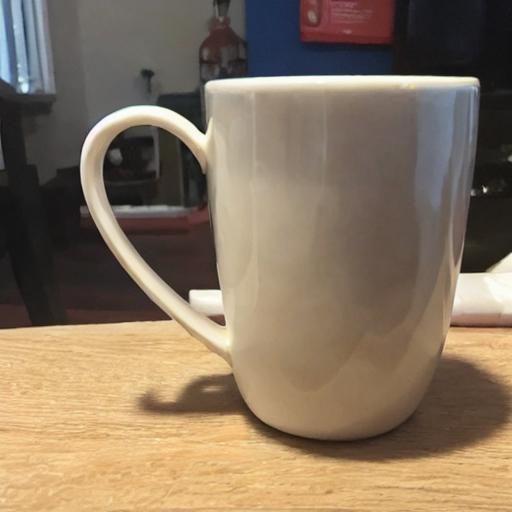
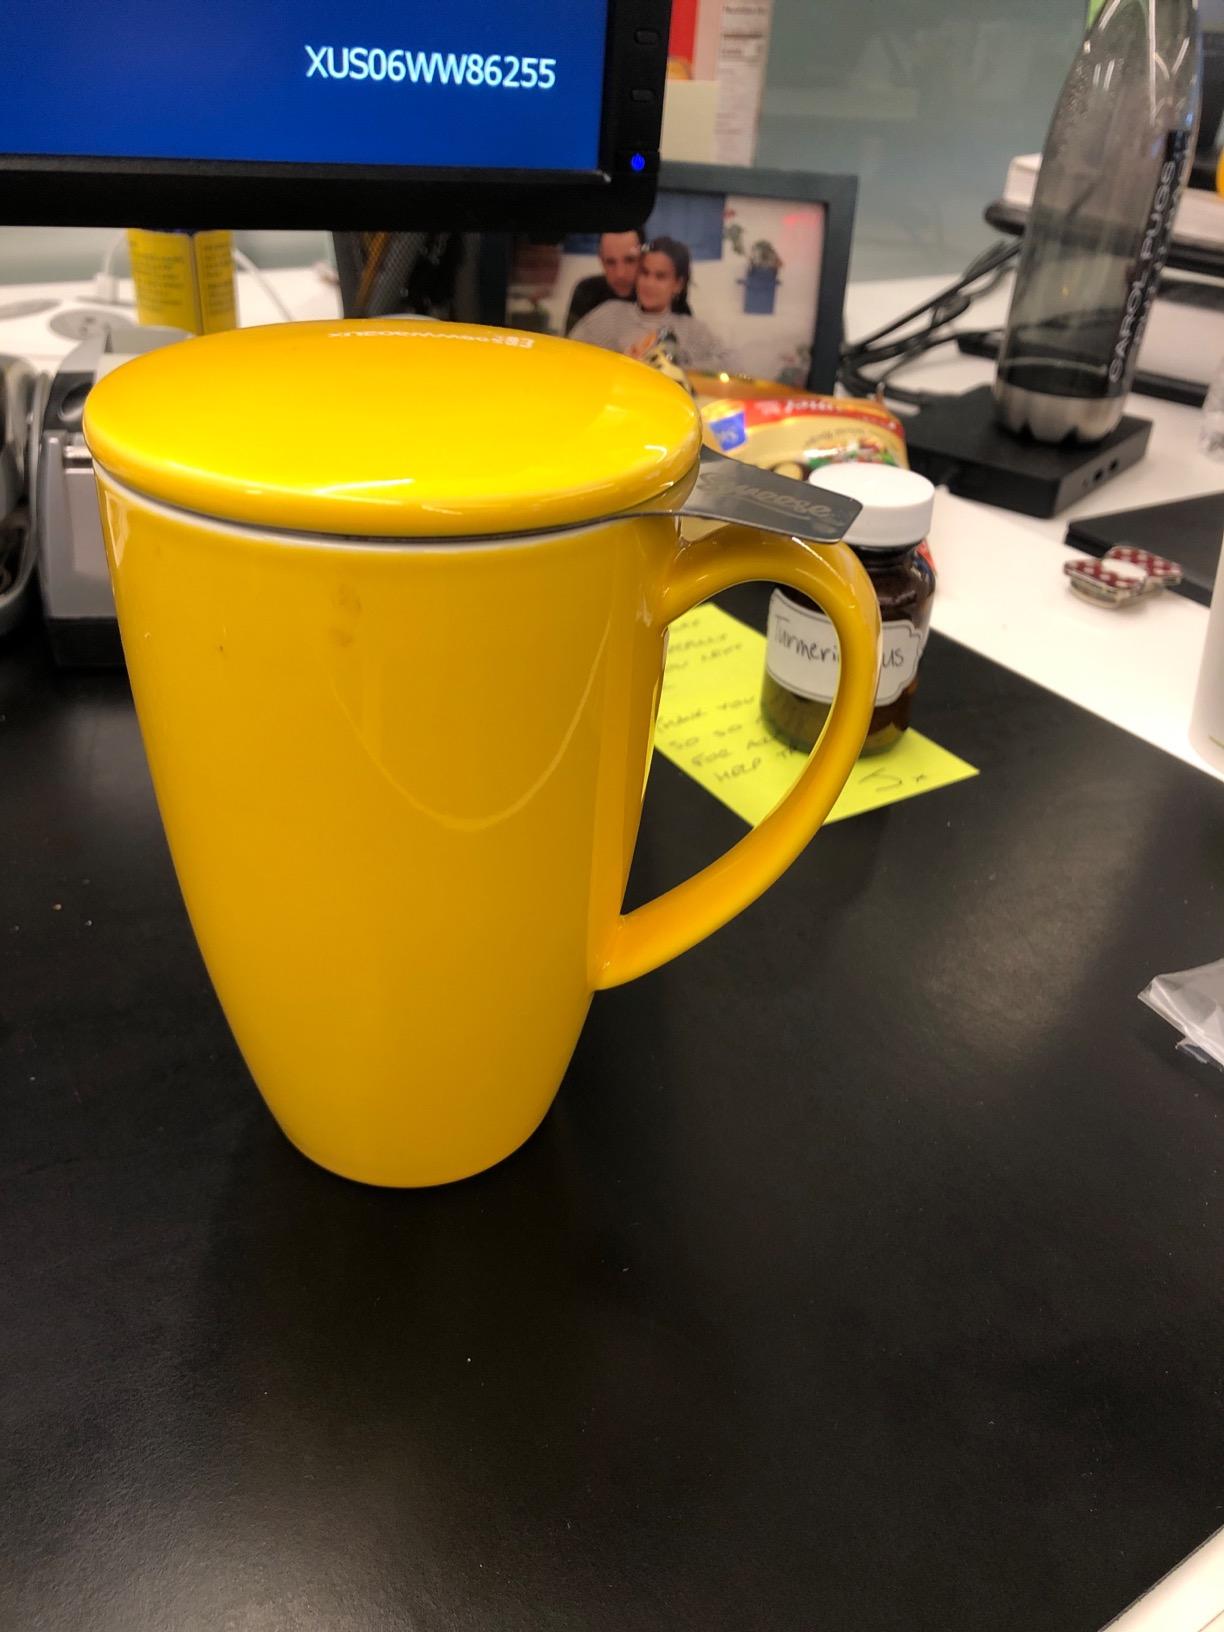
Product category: items_mug
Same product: no